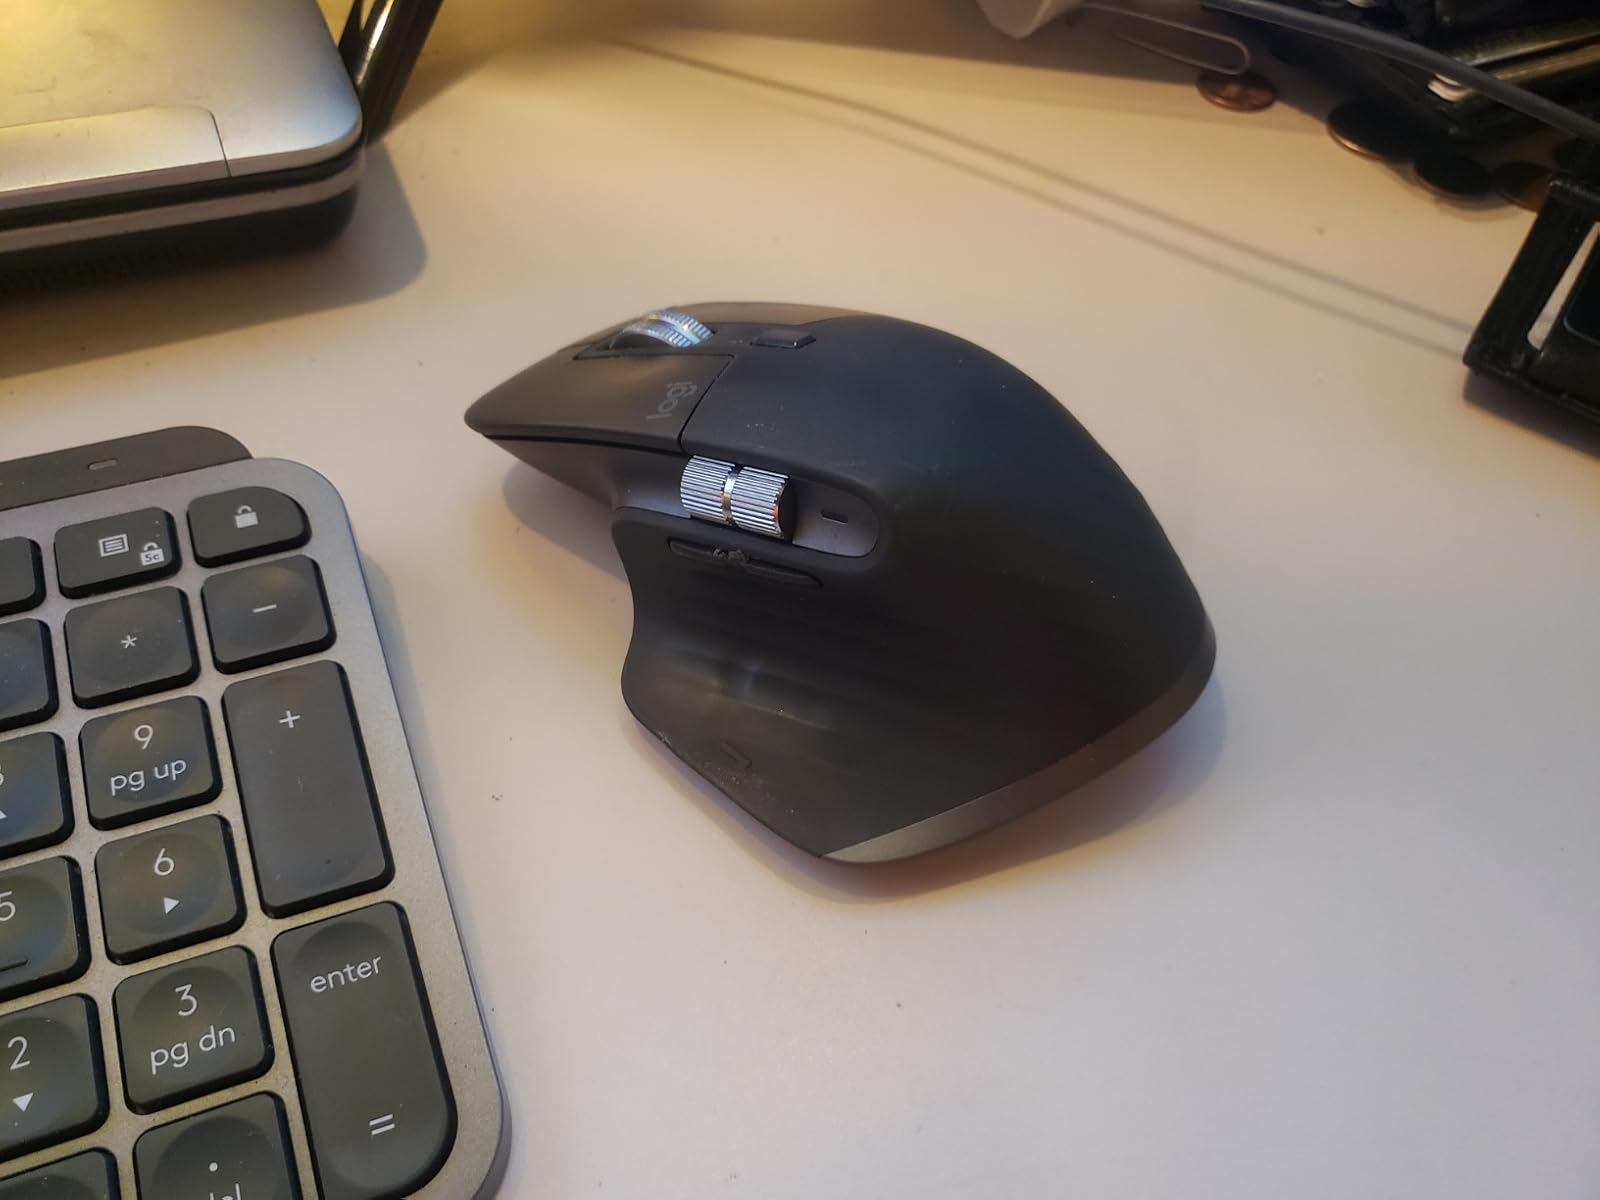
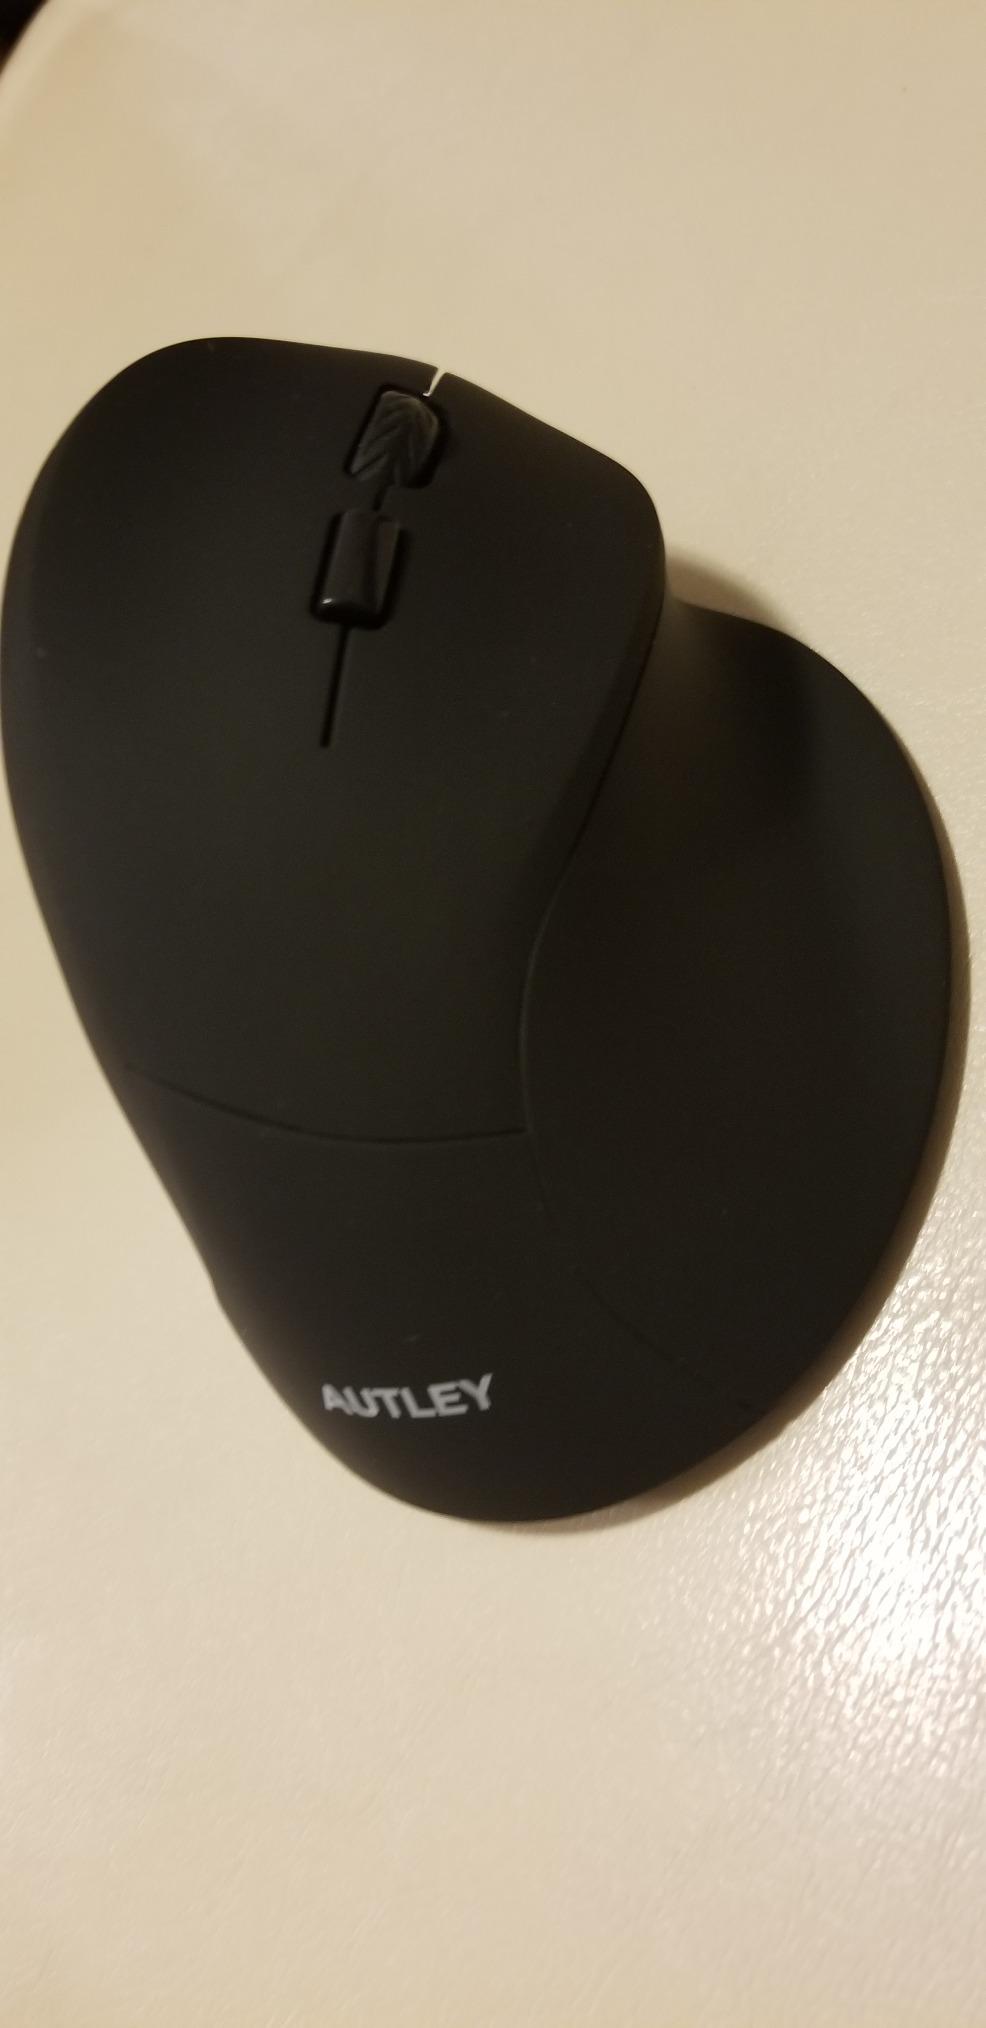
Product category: mouse
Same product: no